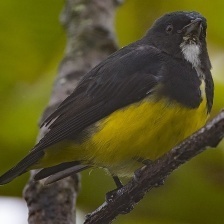
Species: YELLOW BELLIED FLOWERPECKER
Scientific name: DICAEUM MELANOXANTHUM